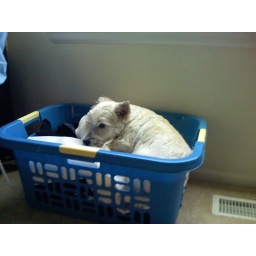
Duncan sleeping in clothes basket